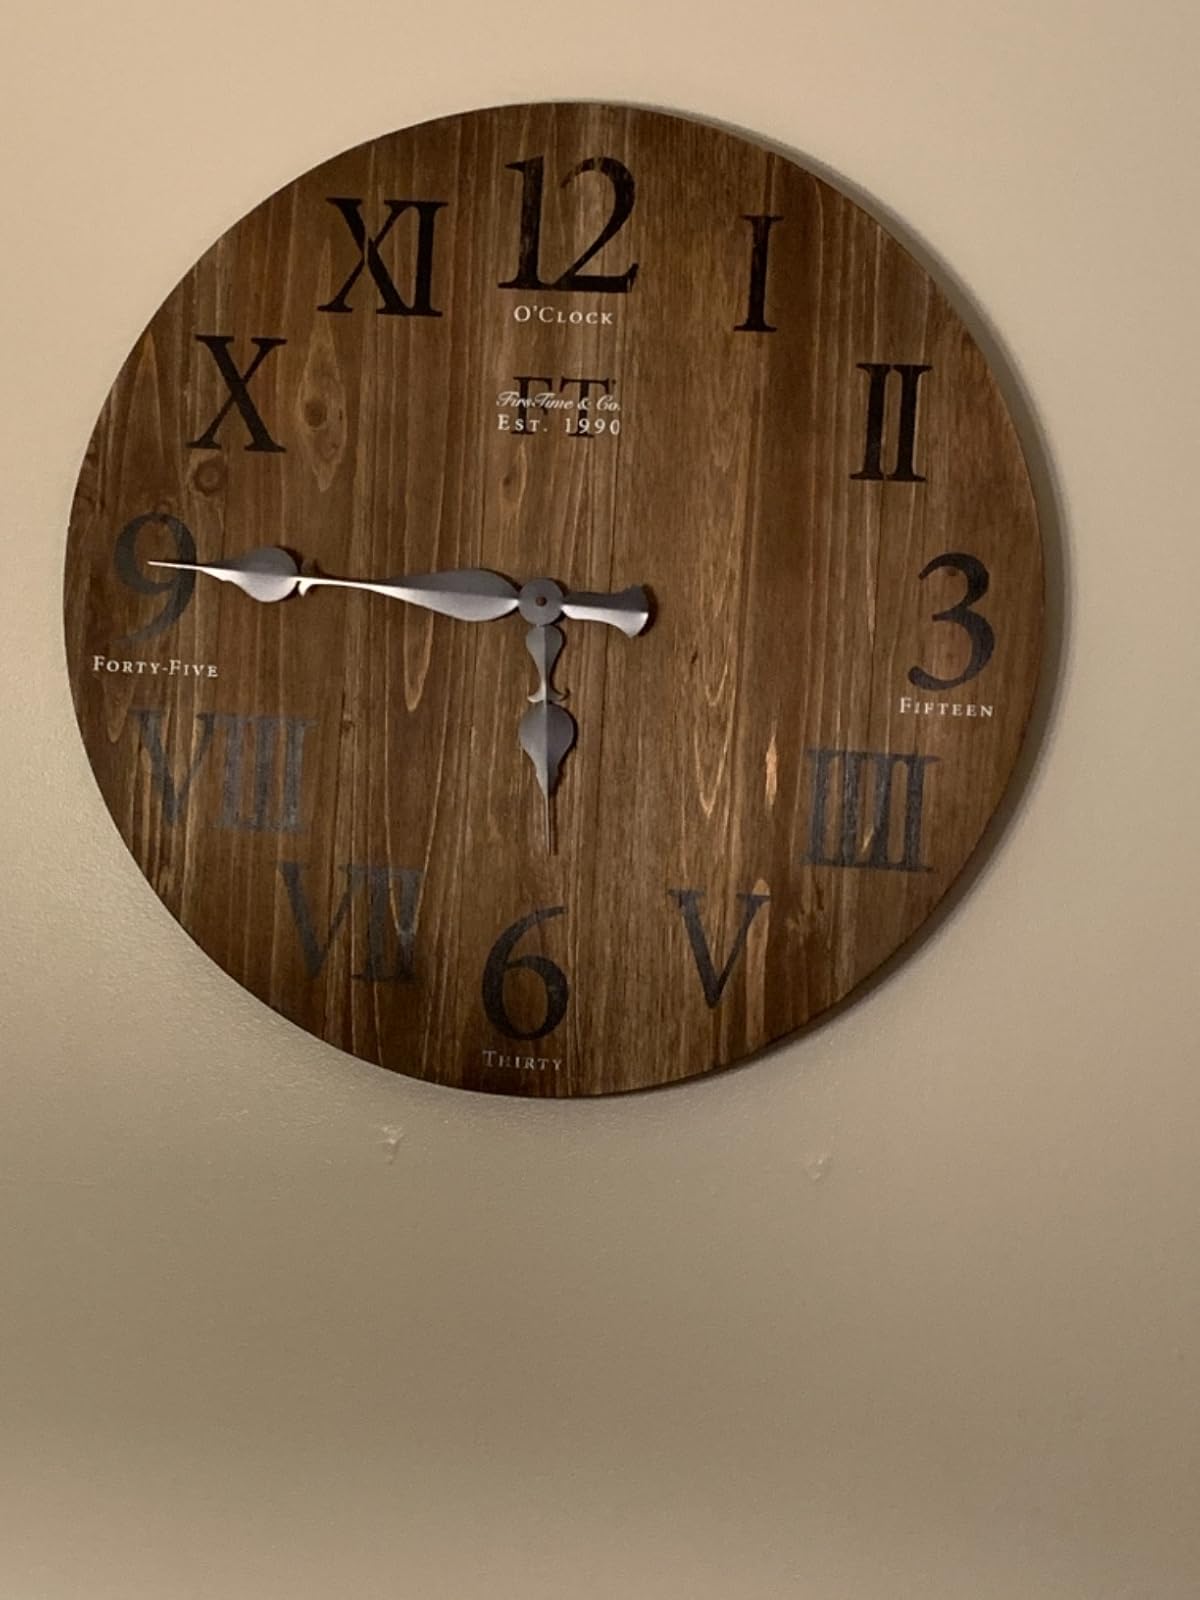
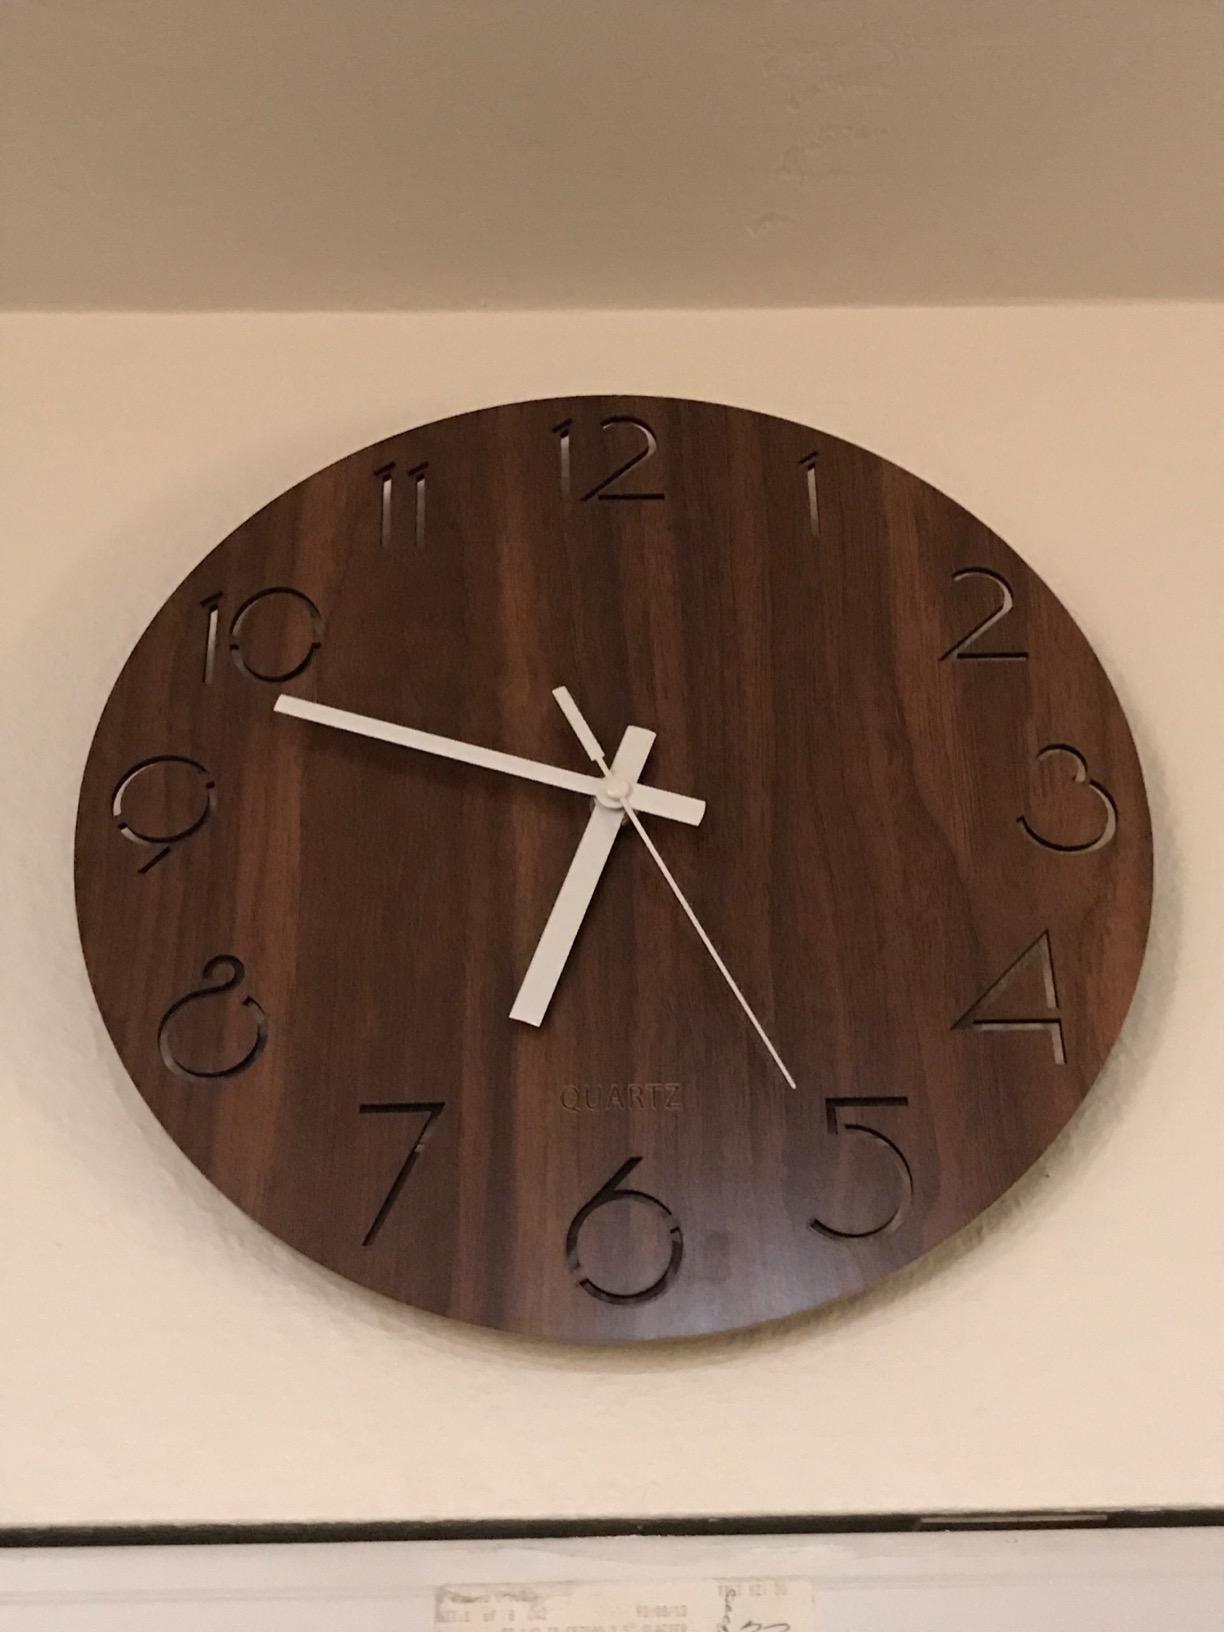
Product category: clock
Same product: no